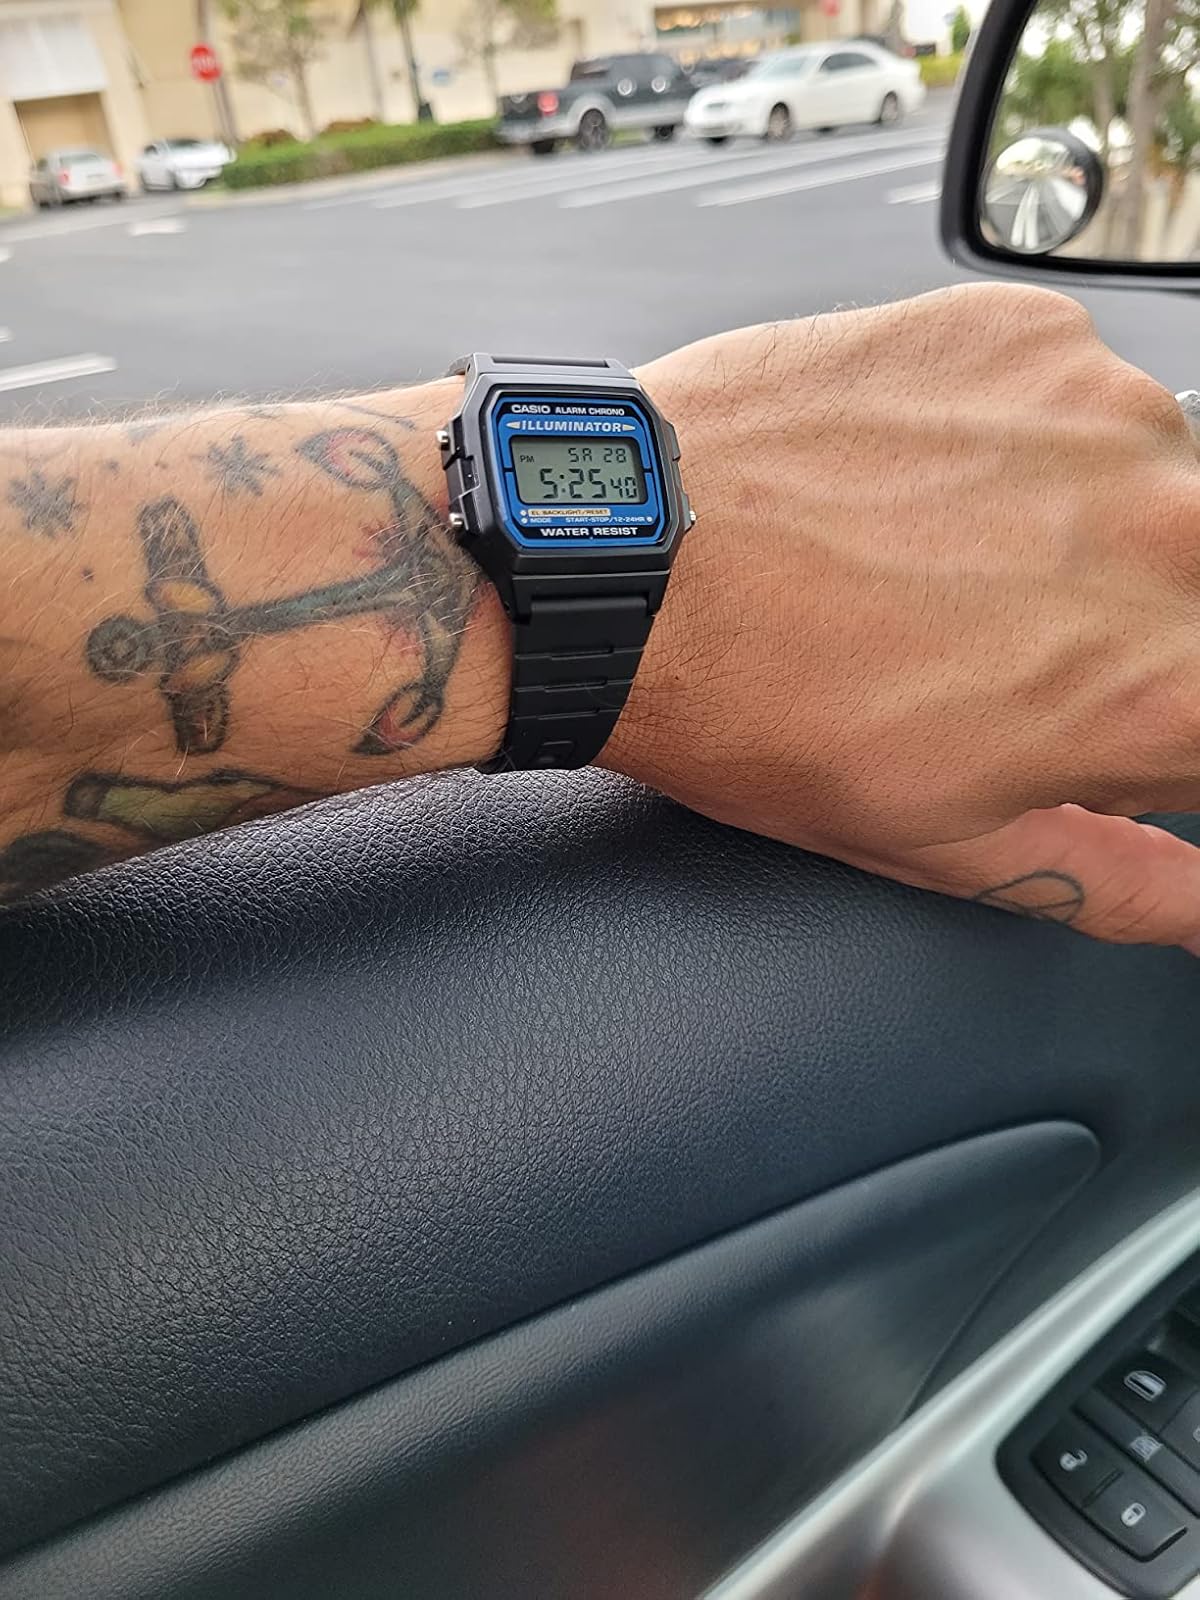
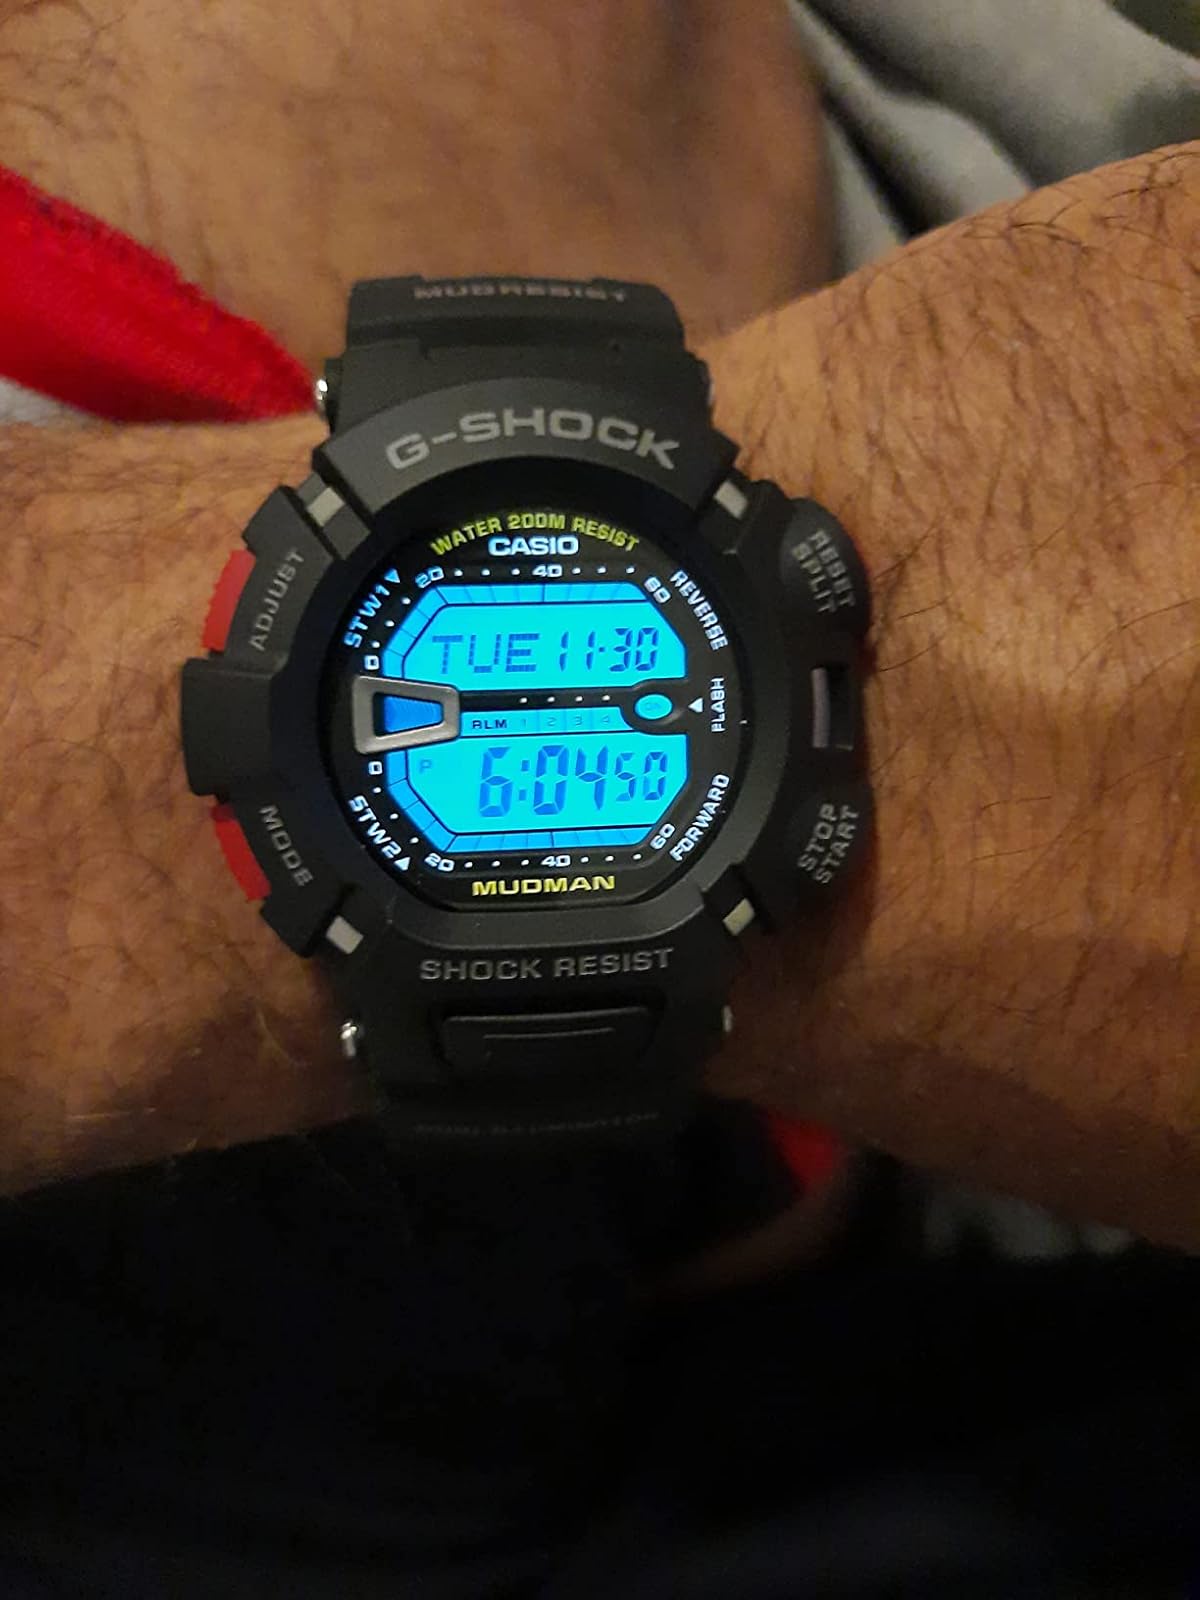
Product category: accessories_watch
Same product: no